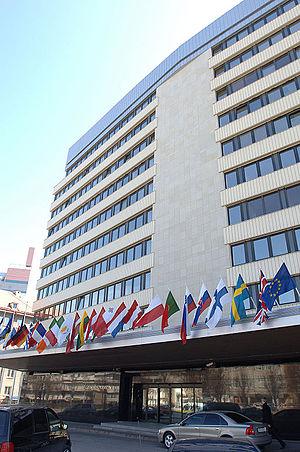
Sibulaküla est un quartier du district de Kesklinn à Tallinn en Estonie.